1957 Ice Hockey World Championships

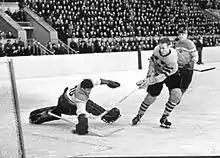
Sven Johansson of Sweden scores a goal against East Germany. Sweden won the match 11–1.

With the boycott, the home team USSR was heavily favoured to win the tournament, but Sweden surprised the world by pulling off an upset. The first step was taken in their third game, when they beat Czechoslovakia 2–0. This important victory was saved by the head of Leksands IF defenseman Vilgot Larsson. He literally headed the puck away from the Swedish net to save a goal, and in the days before mandatory helmets, received several stitches for his heroics. In the final game, Sweden opened with two goals, but the dynamic Soviets responded with four goals of their own. Down by two in the third period, goals by Eilert Määttä and Erling Lindström tied the game, and the goaltending of Thord Flodqvist and play of Sven "Tumba" Johansson guaranteed the final draw. The USSR had previously only tied Czechoslovakia, so all Sweden needed was one point, or a tie, for gold.